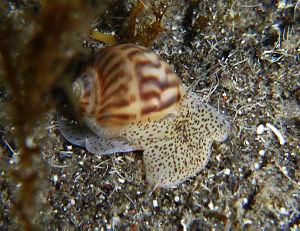
Notocochlis gualteriana à la Réunion
Les Naticidae sont une famille de mollusques de la classe des gastéropodes, et de l'ordre des Littorinimorpha.
L'île de La Réunion est un département d'outre-mer français situé dans le sud-ouest de l'océan Indien.
Notocochlis est un genre de mollusques gastéropodesde la famille des Naticidae.